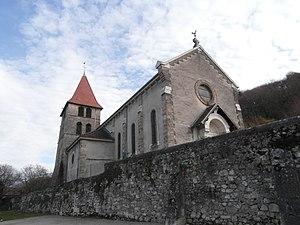
Église de Saint-Quentin-sur-Isère
Saint-Quentin-sur-Isère est une commune française située géographiquement dans le massif du Vercors, administrativement dans le département de l'Isère et en région Auvergne-Rhône-Alpes, autrefois rattaché au Dauphiné.